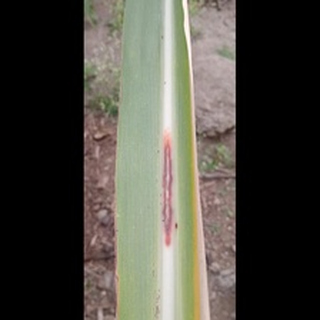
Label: sugarcane_red_rot